Succession of the Roman Empire

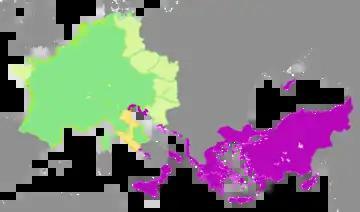
Carolingian (green) and Byzantine (purple) Empires in the early 9th century

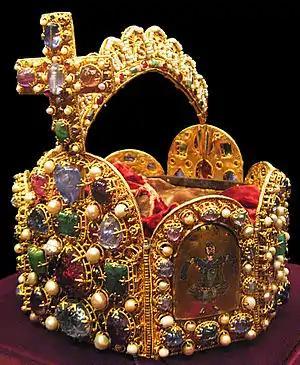
Imperial Crown of the Holy Roman Empire, late 10th / early 11th century

The coronation of Charlemagne by Pope Leo III, in Rome on Christmas Day 800, was explicitly intended as establishing continuity with the Roman Empire that still existed in the East. In Constantinople, Irene of Athens had blinded and deposed her son Emperor Constantine VI a few years earlier. With no precedent of a woman being sole holder of the imperial title, her critics in the West (e.g. Alcuin) viewed the imperial throne as vacant rather than recognizing her as Empress. Thus, as Peter H. Wilson put it, "it is highly likely Charlemagne believed he was being made Roman Emperor" at the time of his coronation; however, Charlemagne's imperial title rested on a different base from any of the Roman emperors until him, as it was structurally reliant on the partnership with the Papacy, embodied in the act of his coronation by the Pope.